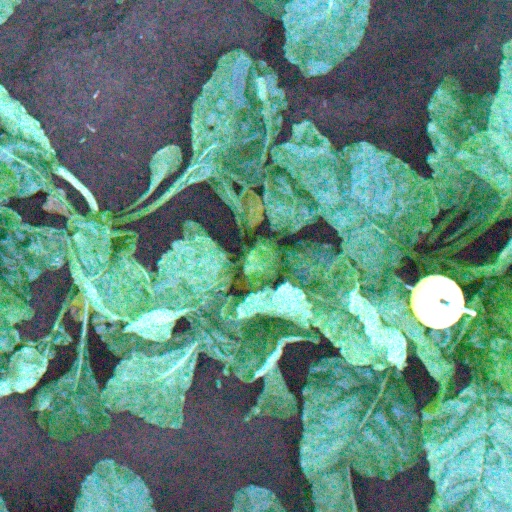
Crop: sugar beet